Salzgitter

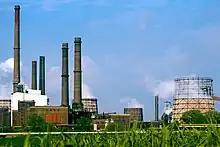
Steel plant of Salzgitter AG

The Ostfalia University of Applied Sciences has operated a campus in Salzgitter since 1993, which offers studies in a range of fields including logistics, traffic management and sport management.